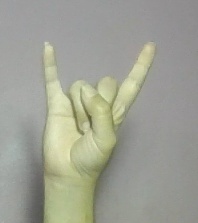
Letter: la